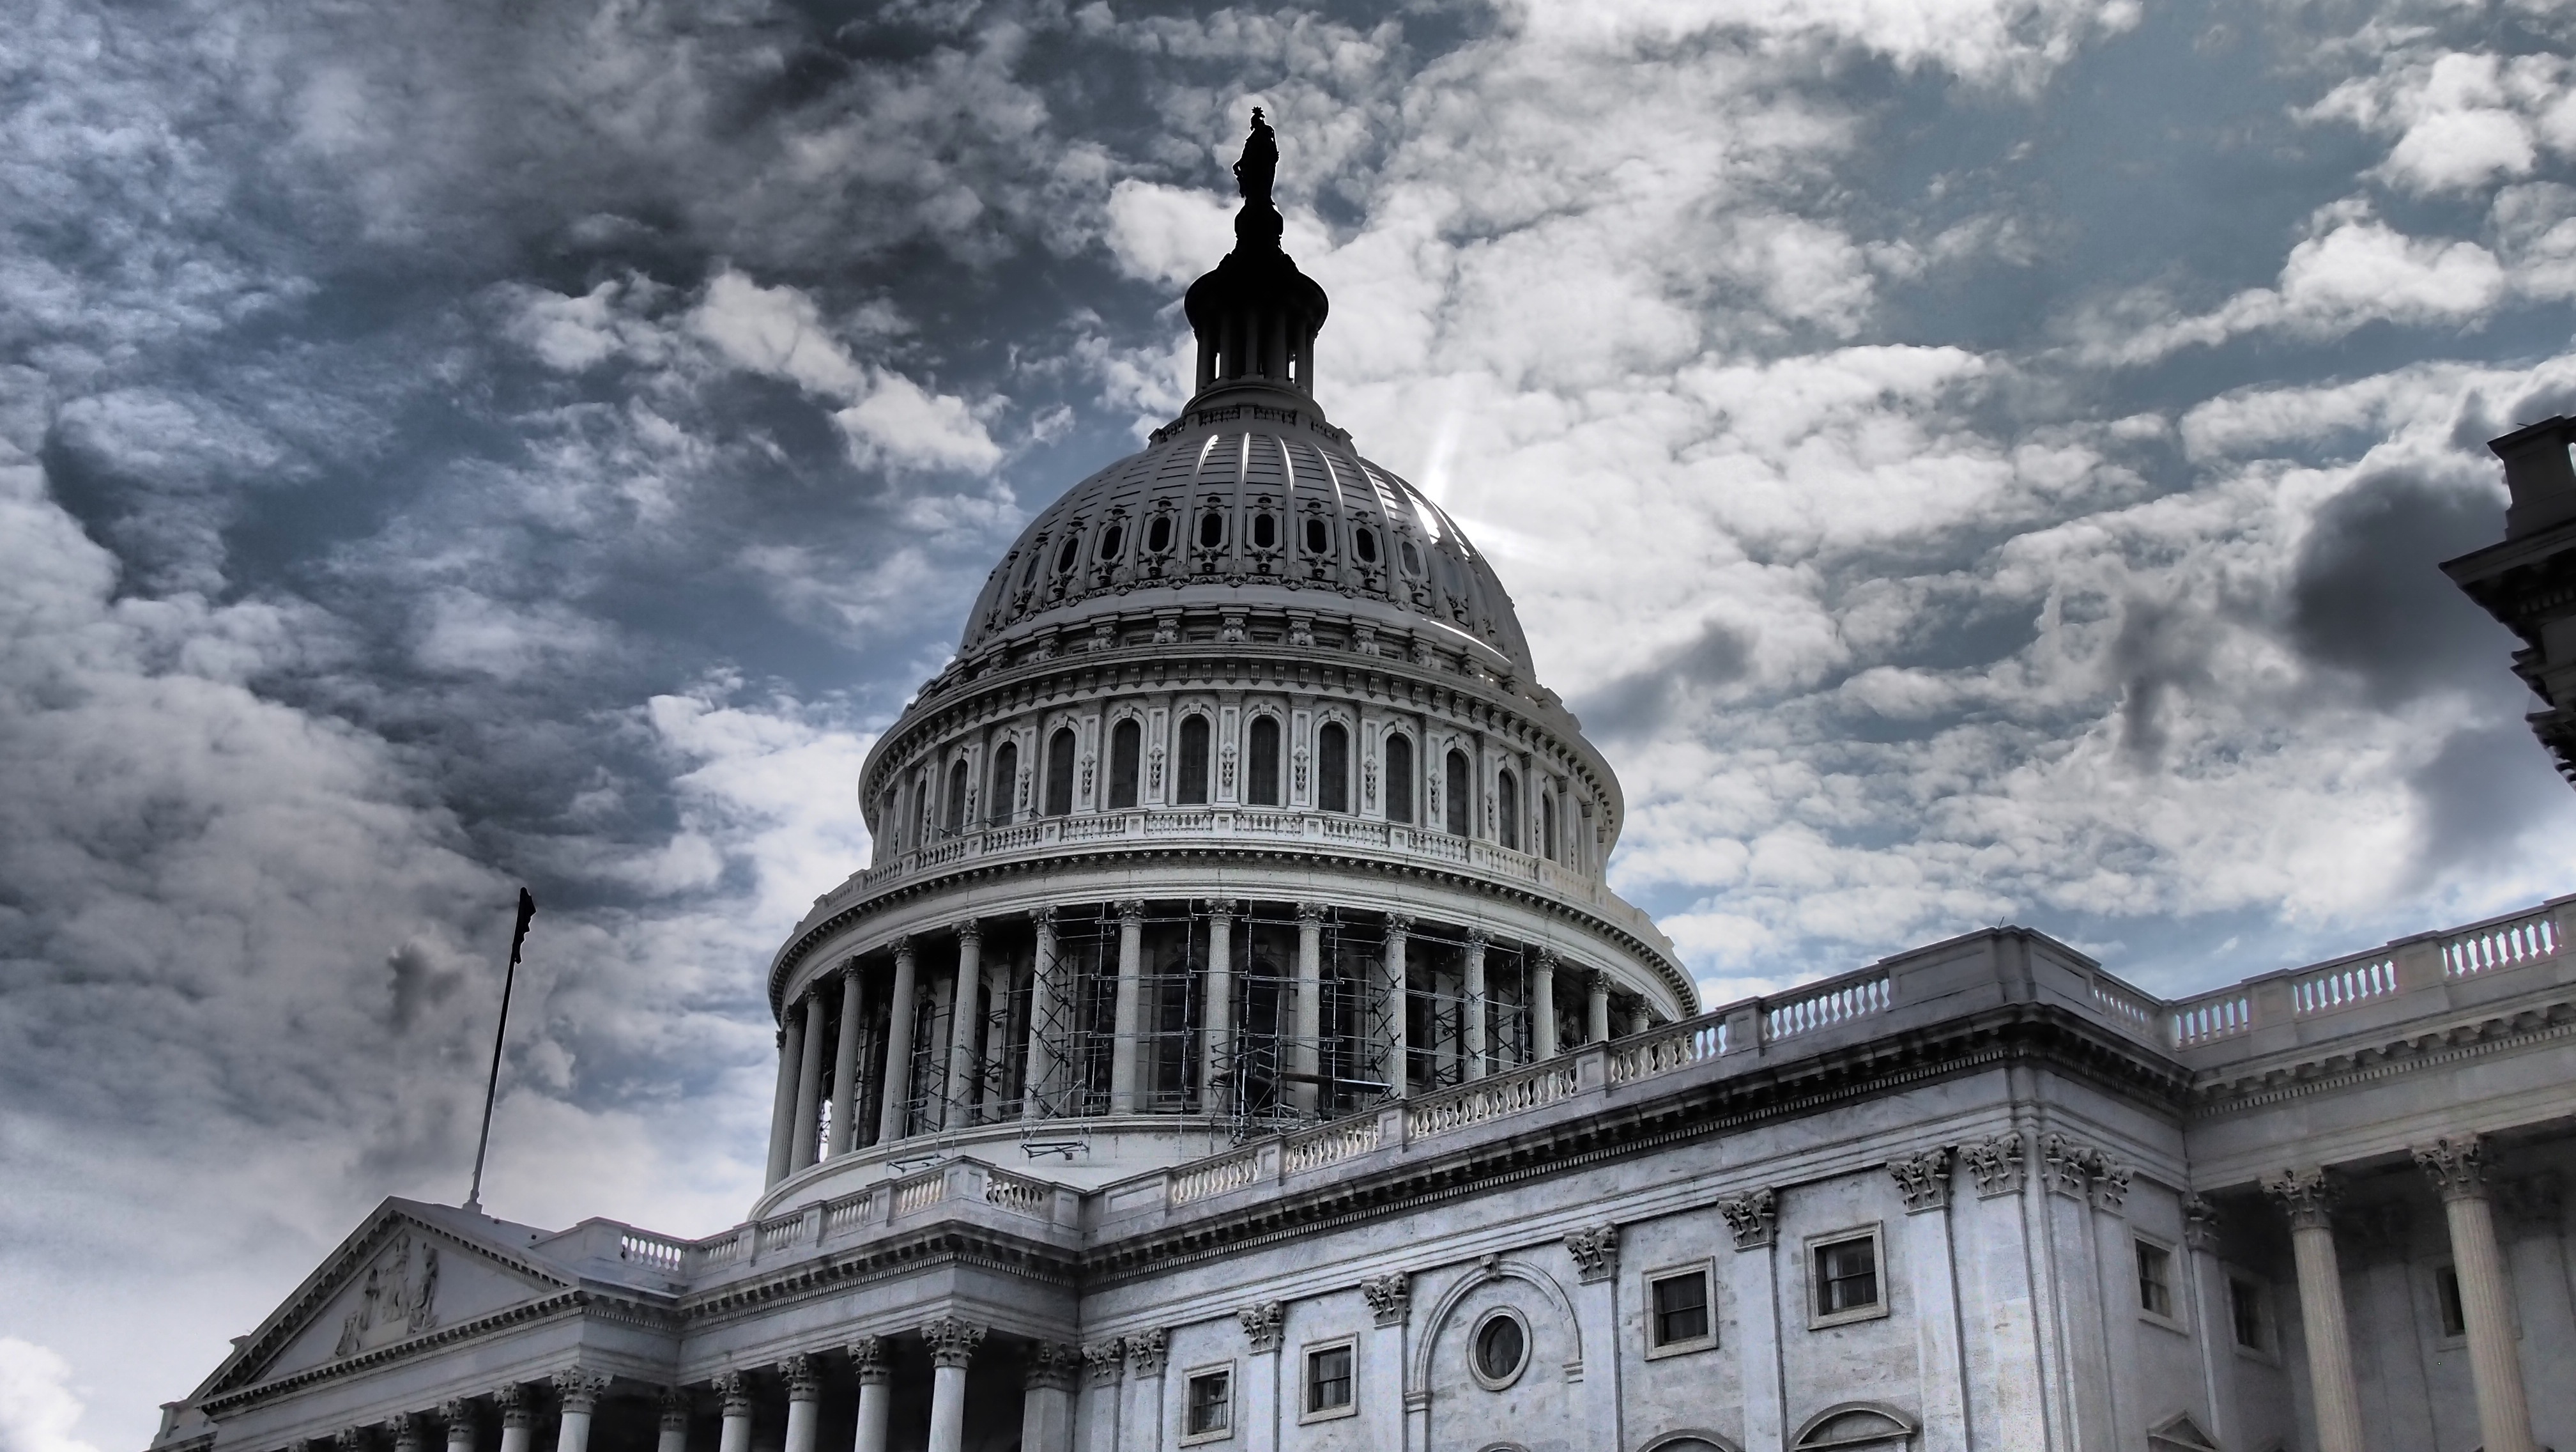
building, usa, landmark, facade, church, cathedral, place of worship, washington, spire, steeple, basilica, capitol, gothic architecture